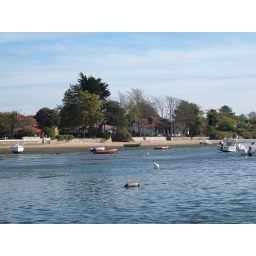
The beach in front of the house taken from a water walkway.